Oskar Strnad

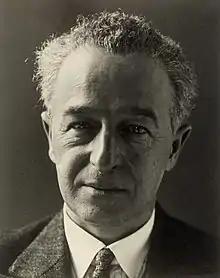
Photography by Ludwig Schwab (1931)

Oskar Strnad (26 October 1879 – 3 September 1935) was an Austrian architect, sculptor, designer and set designer for films and theatres. Together with Josef Frank he was instrumental in creating the distinctive character of the "Wiener Schule der Architektur" ("Vienna School of Architecture"). He stood for a modern concept of "living" for all people, planned and built private dwelling-houses, designed furniture, created ceramics and watercolours and designed sets and props for stage plays and films.